Karl Wilhelm Ferdinand Solger

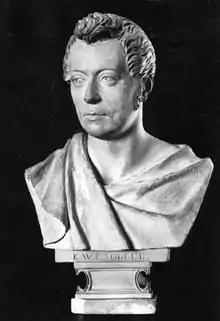
Bust of Karl Wilhelm Ferdinand Solger

Solger's extensive studies included attending Friedrich Wilhelm Joseph Schelling's "Darstellung meines Systems der Philosophie" [Presentation of My System of Philosophy] lectures at the University of Jena in 1800–01 and Johann Gottlieb Fichte's "Wissenschaftslehre" lectures in Berlin 1804. In 1811, Solger became professor of philosophy at the University of Berlin